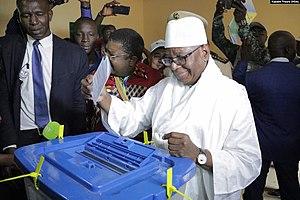
Malian president IBK voting in Bamako, 29 July 2018